List of female Indianapolis 500 drivers

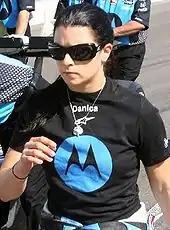
Danica Patrick on Pole Day at Indy, 2007

In 2000, two female drivers (St. James and Sarah Fisher) started the race, the first time multiple women qualified for the same race. At least two started every race between 2007 and 2015. Since 2001, seven women (five of them international drivers) have started the 500.